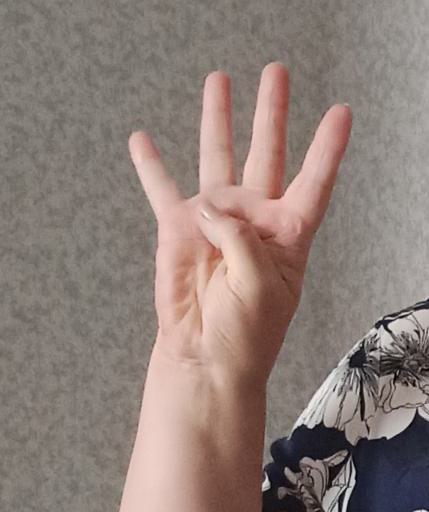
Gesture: four